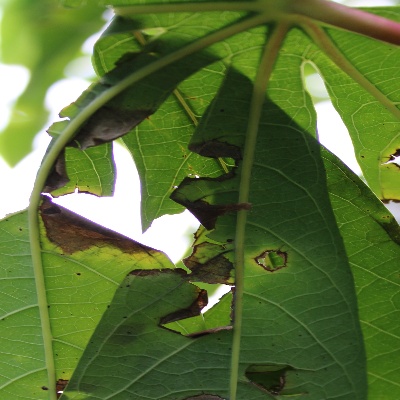
Crop: Cassava
Condition: brown spot